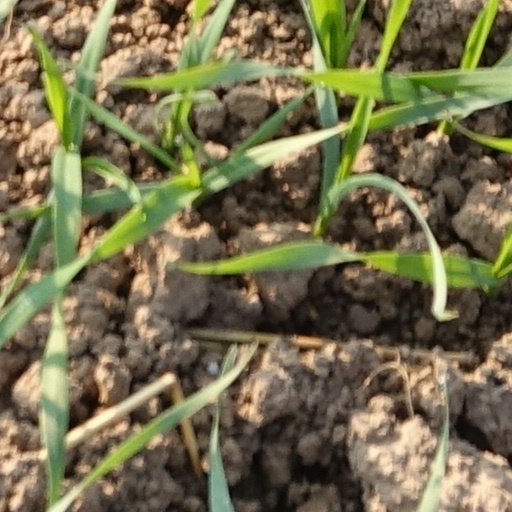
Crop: wheat